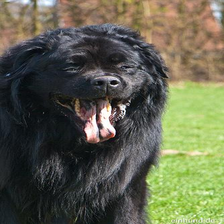
Species: dog
Breed: newfoundland